Grand-Place

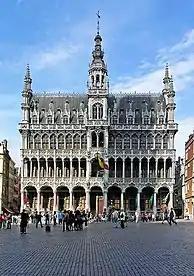
The Brussels City Museum is located in the "Maison du Roi" (King's House) or "Broodhuis" (Bread House).

Brussels' Town Hall was erected in stages, between 1401 and 1455, on the south side of the Grand-Place, transforming the square into the seat of municipal power. The Town Hall's spire towers some high, and is capped by a statue of Saint Michael slaying a demon or devil. To counter this, from 1504 to 1536, the Duke of Brabant ordered the construction of a large Flamboyant edifice across from the city hall to house his administrative services. It was erected on the site of the first cloth and bread markets, which were no longer in use, and it became known first as the "Duke's House", then as the "King's House", although no king has ever lived there. It is currently known as the ("King's House") in French, but in Dutch, it continues to be called the ("Bread House"), after the market whose place it took. Over time, wealthy merchants and the increasingly powerful Guilds of Brussels built houses around the square.